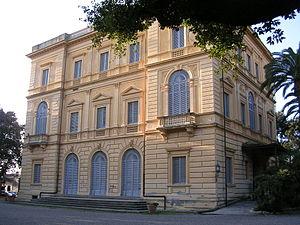
Le musée civique Giovanni Fattori est un musée d'art situé via San Jacopo in Acquaviva Livorno à Livourne, en Italie.